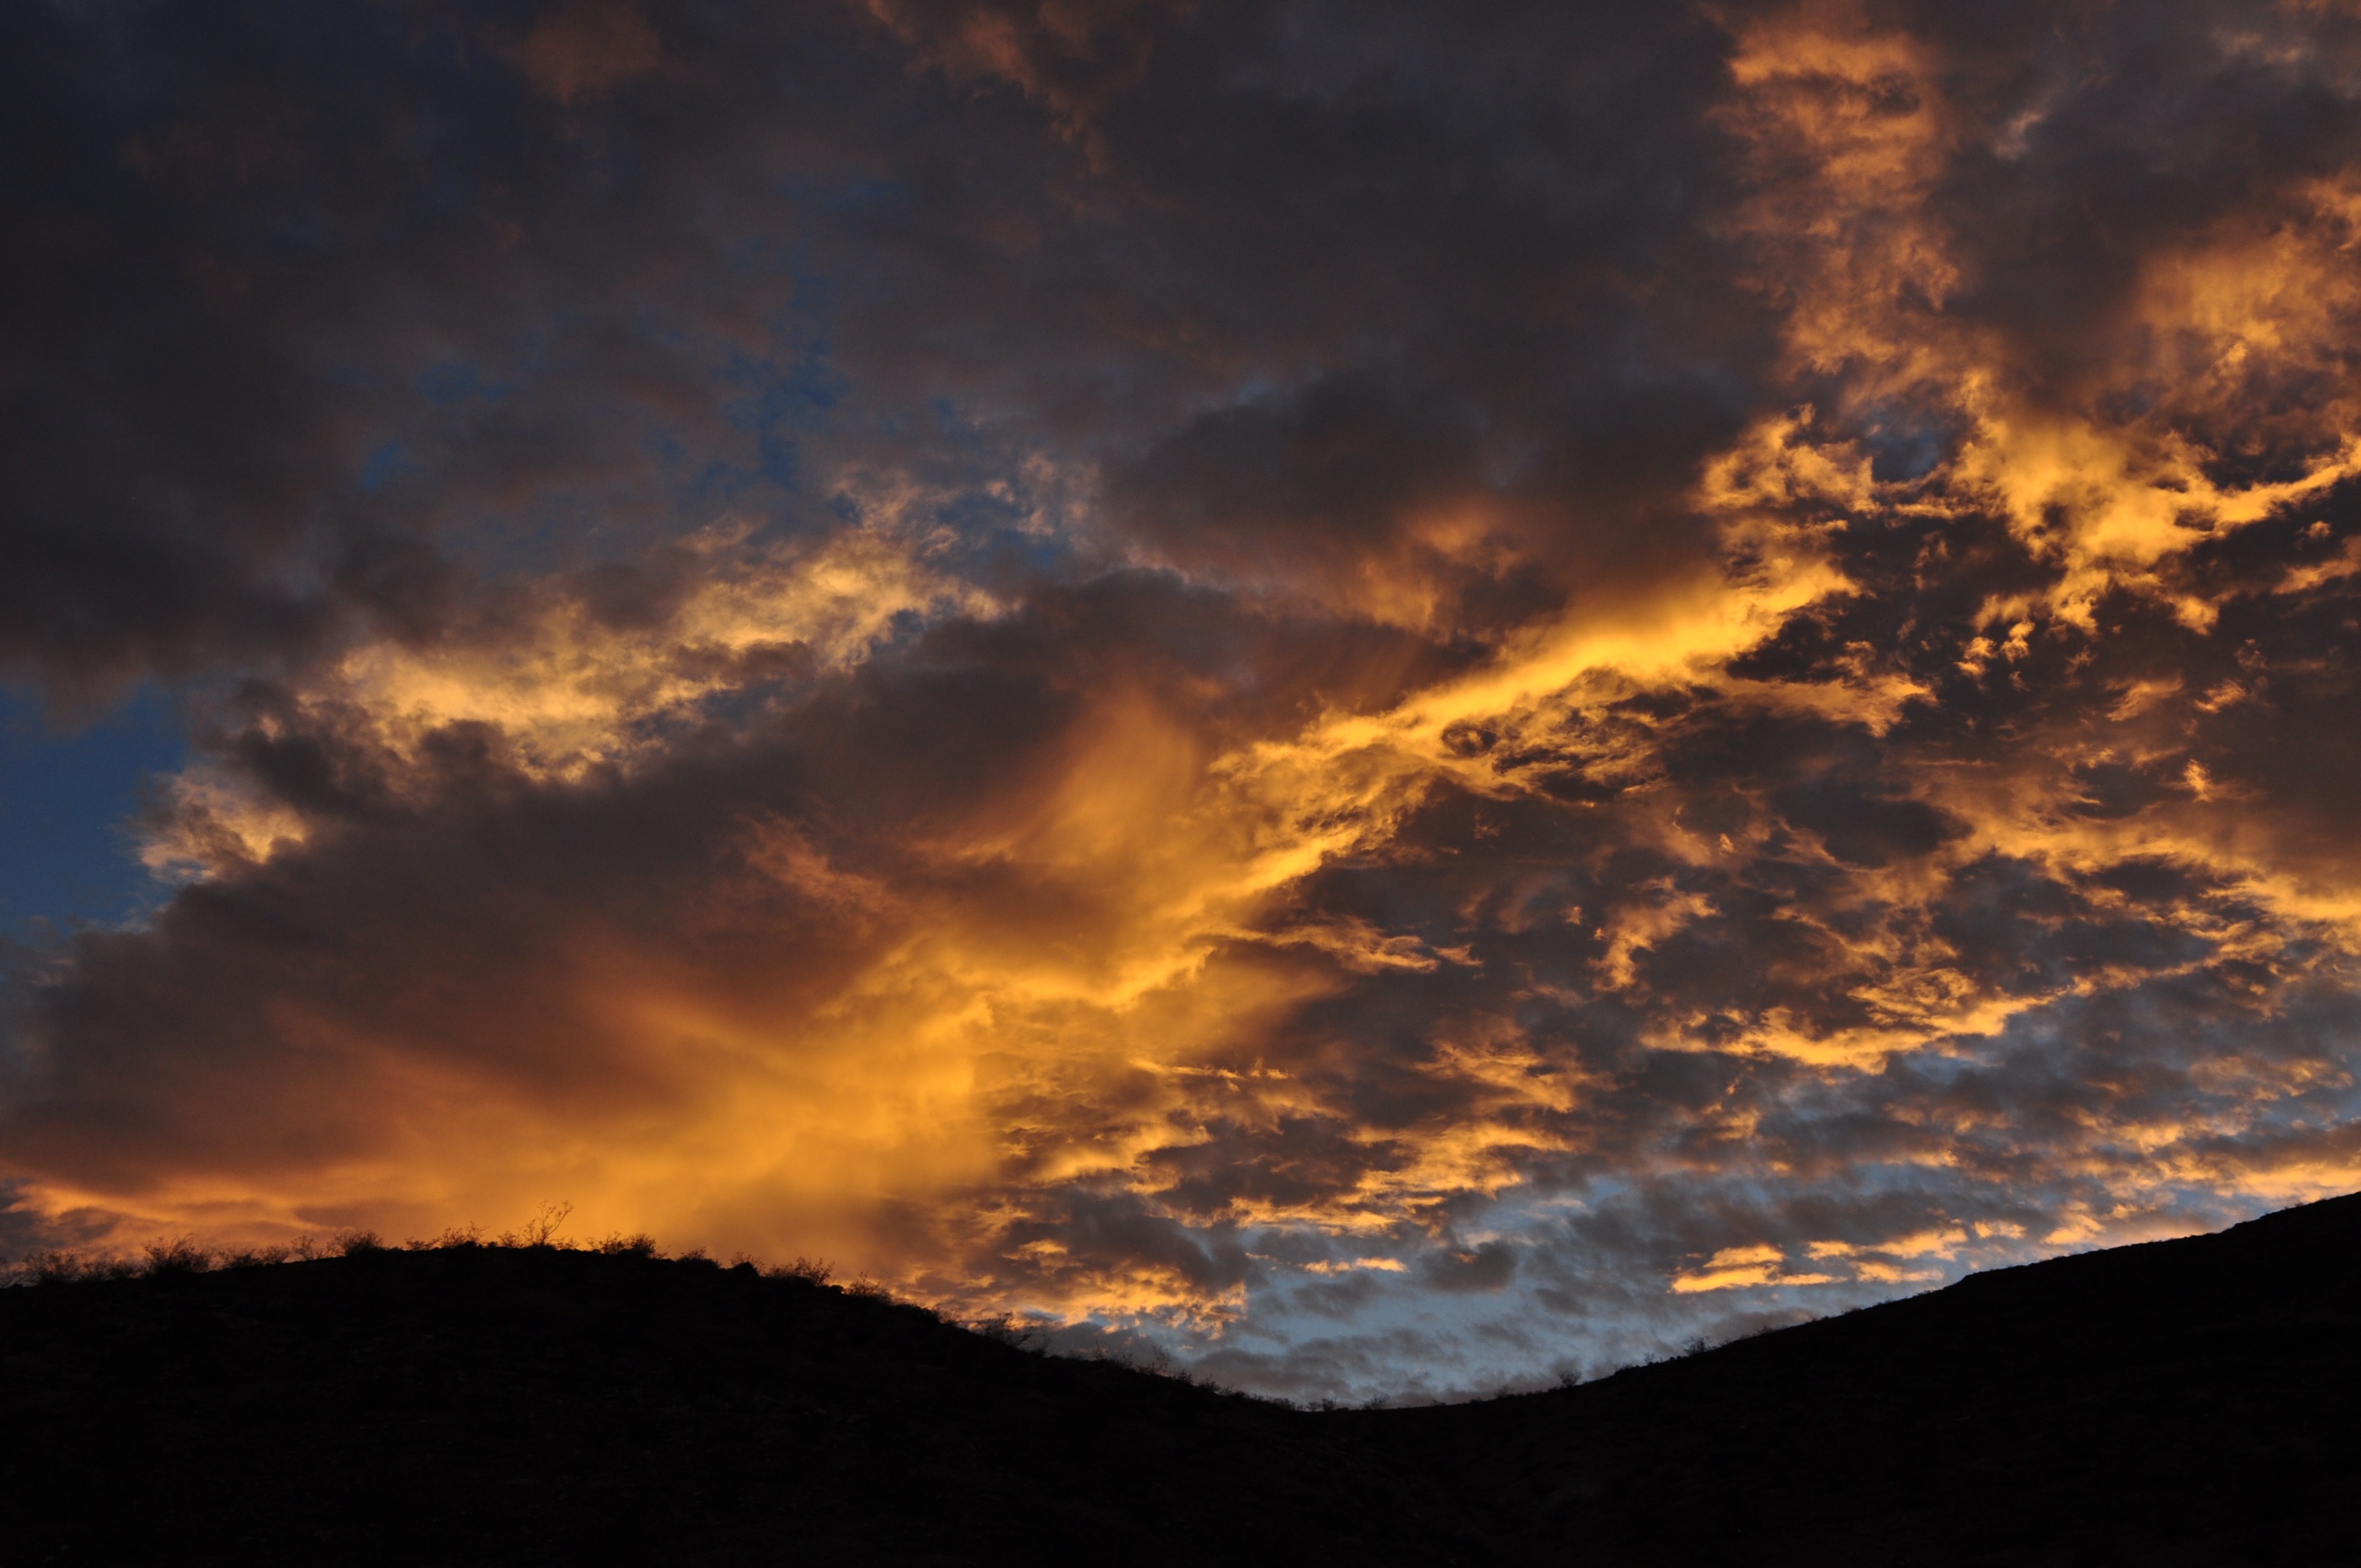
horizon, cloud, sky, sunrise, sunset, sunlight, morning, dawn, atmosphere, dusk, evening, cumulus, clouds, afterglow, u s, meteorological phenomenon, red sky at morning